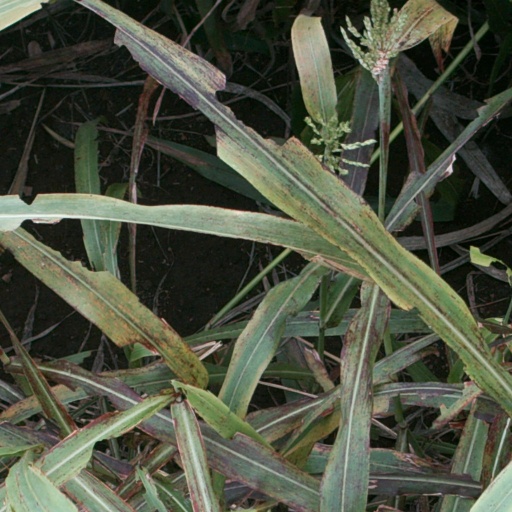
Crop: sorghum